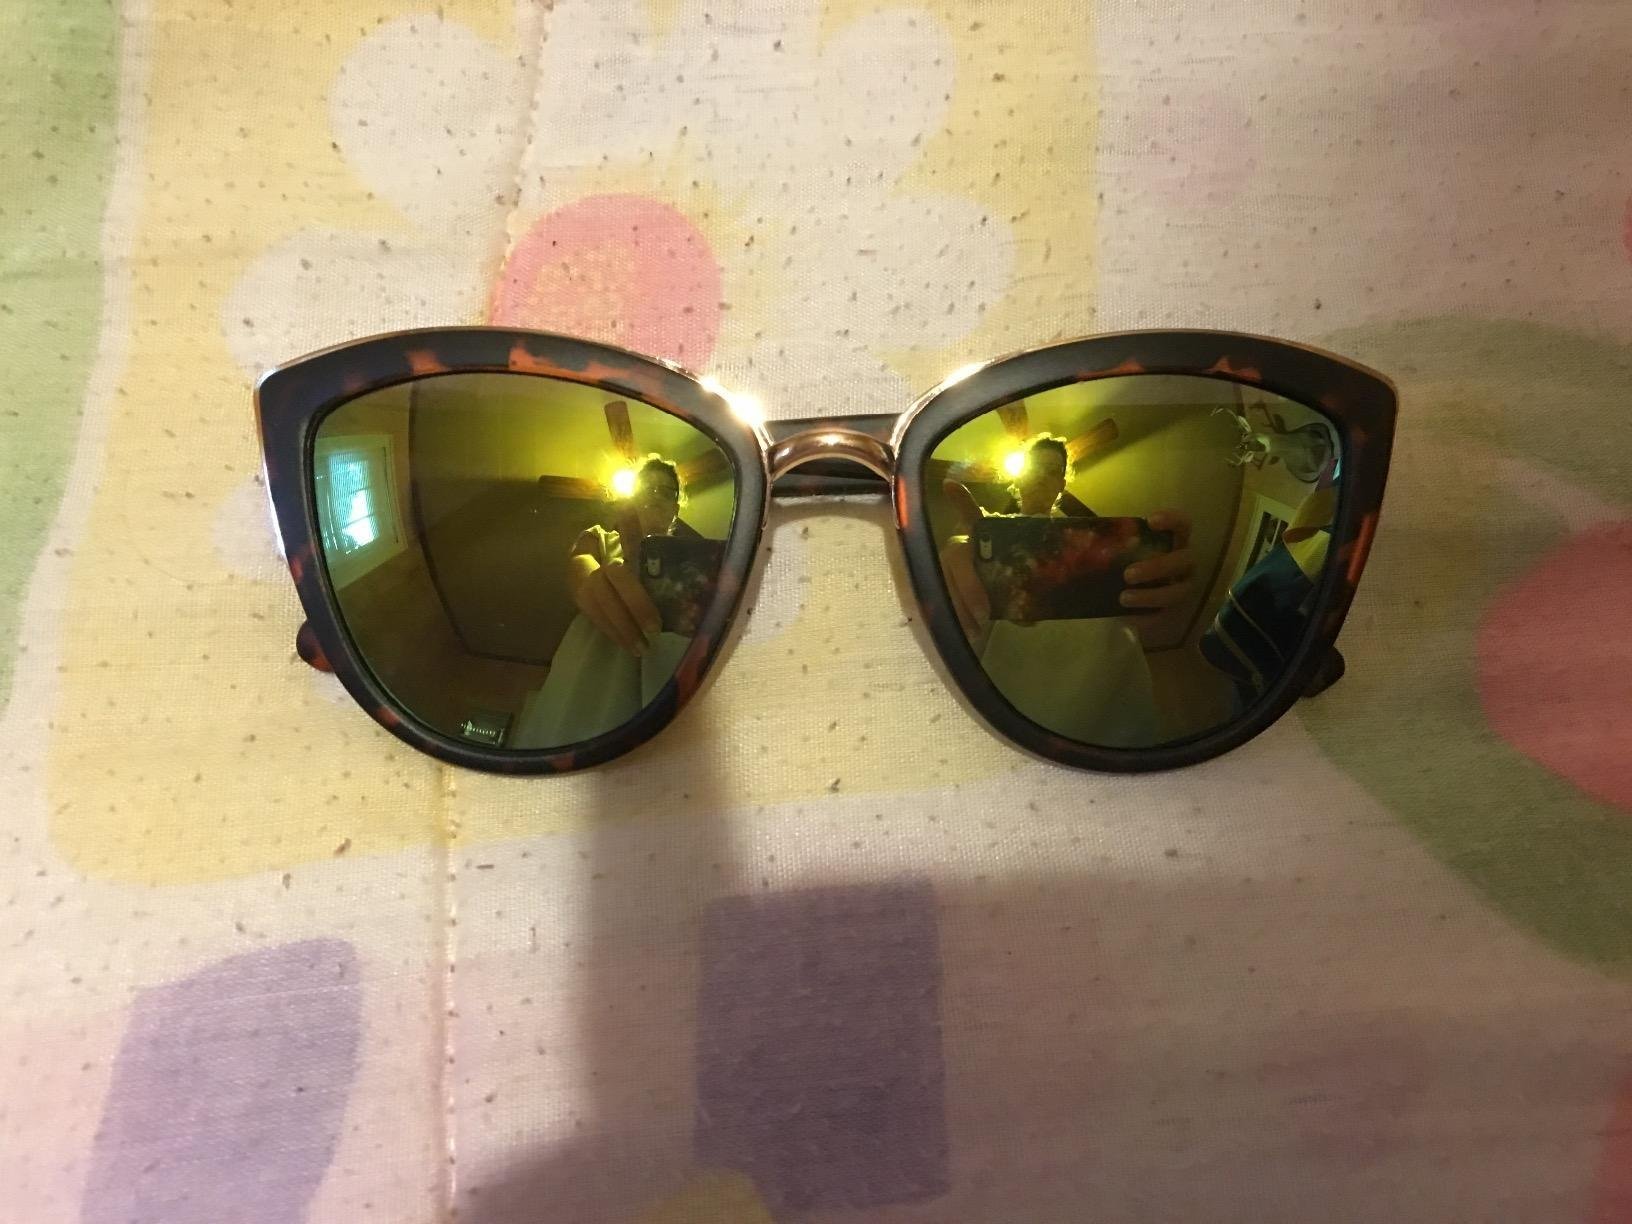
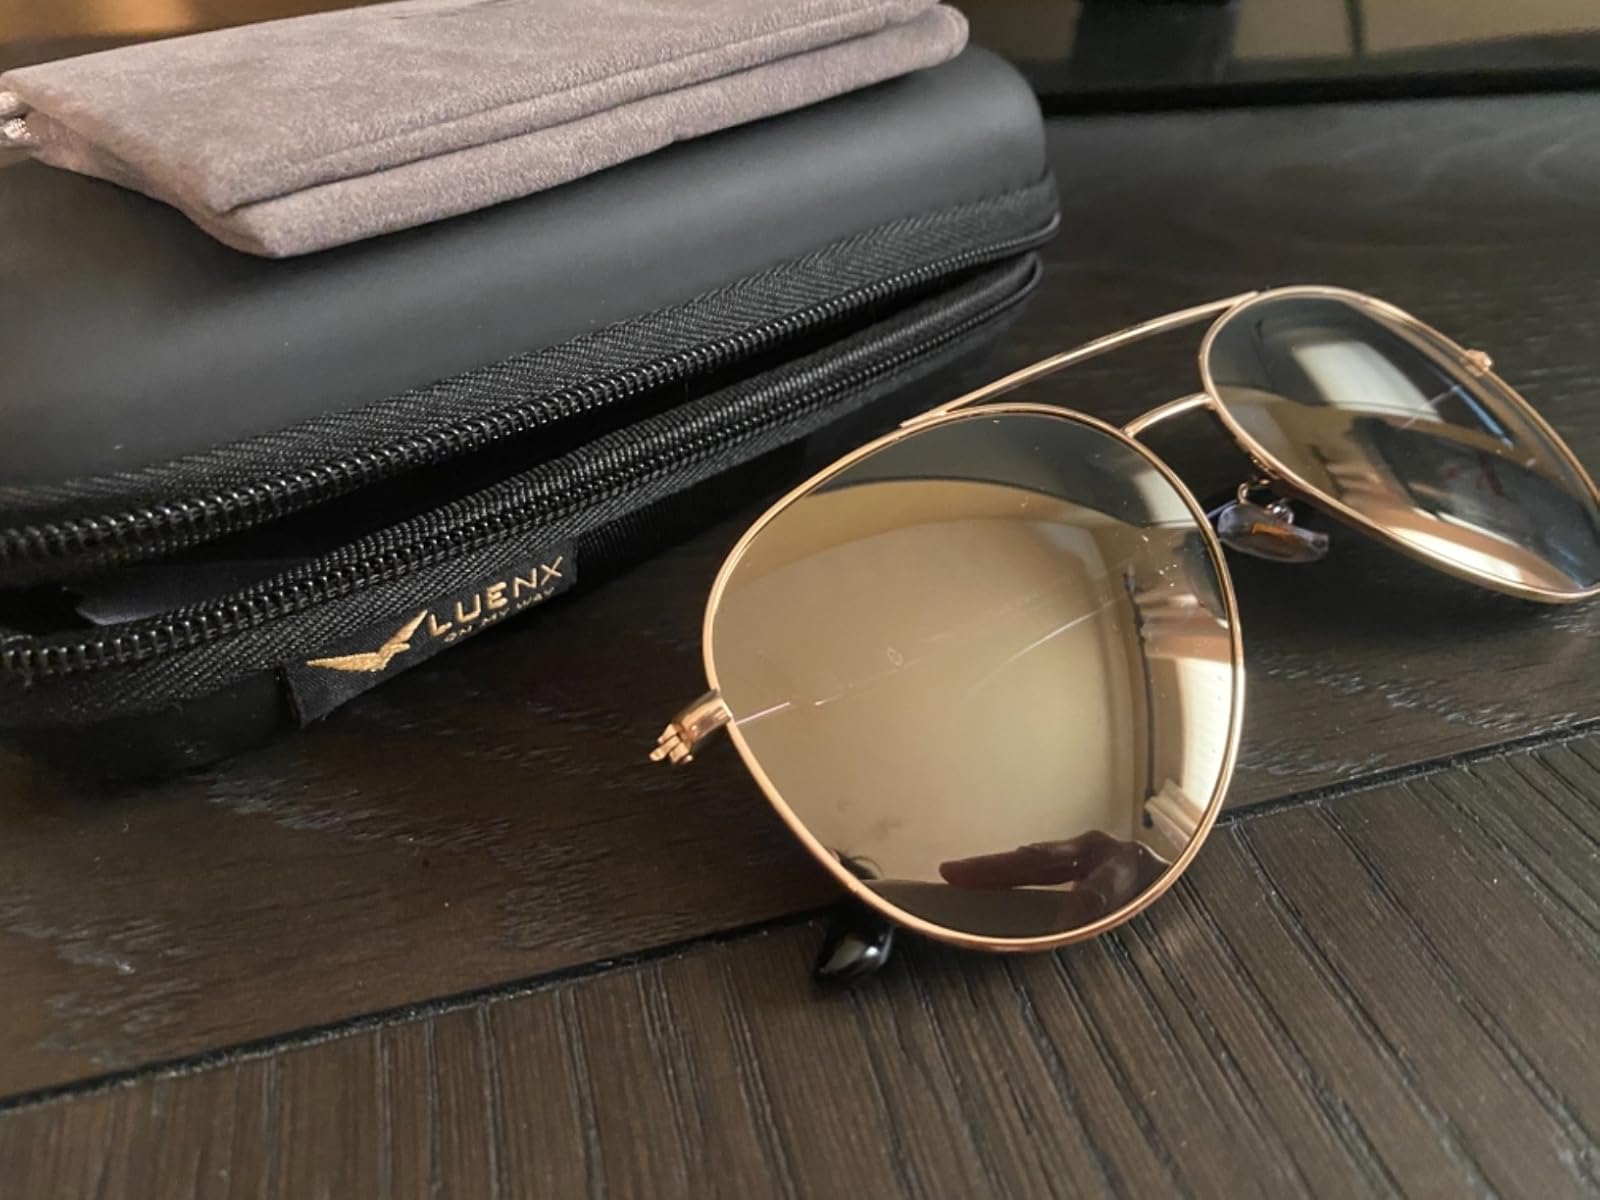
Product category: accessories_sunglasses
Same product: no